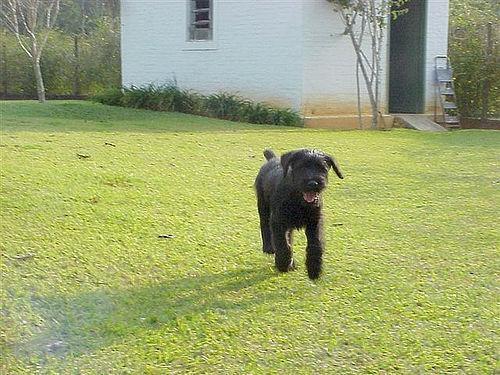
giant_schnauzer